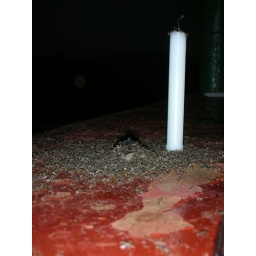
that brown in front of the candle.. are the dead bodies of about 500 million water flies..